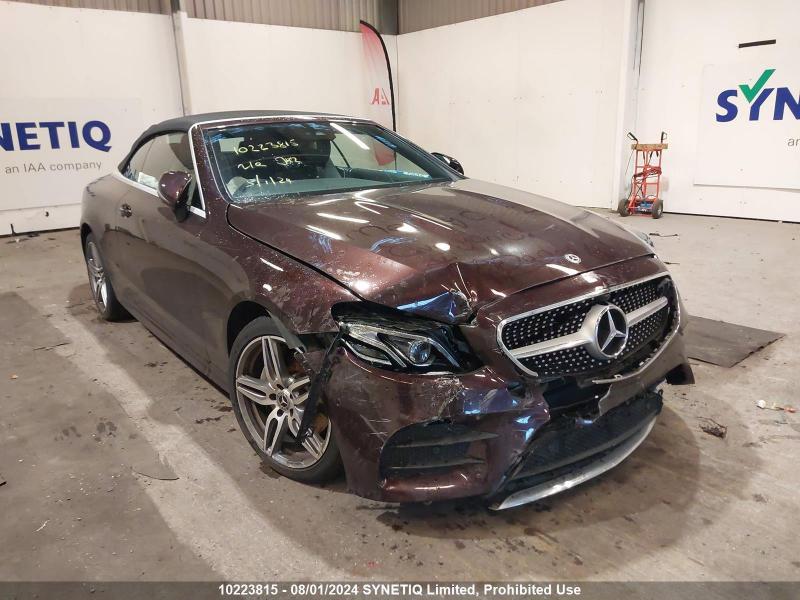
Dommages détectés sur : pare-choc avant, feu avant droit, capot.
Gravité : majeur